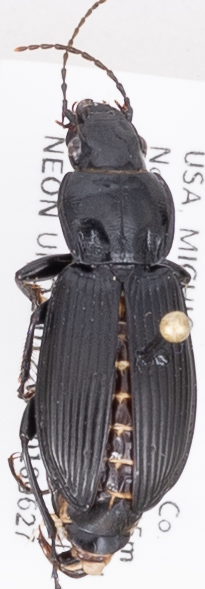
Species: Pterostichus melanarius melanarius
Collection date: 2018-06-27
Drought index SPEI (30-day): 1.058
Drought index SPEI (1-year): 0.476
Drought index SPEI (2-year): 2.09